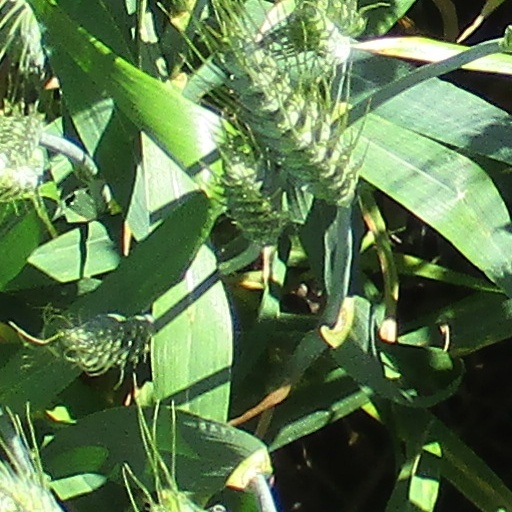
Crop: wheat